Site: brandenburg
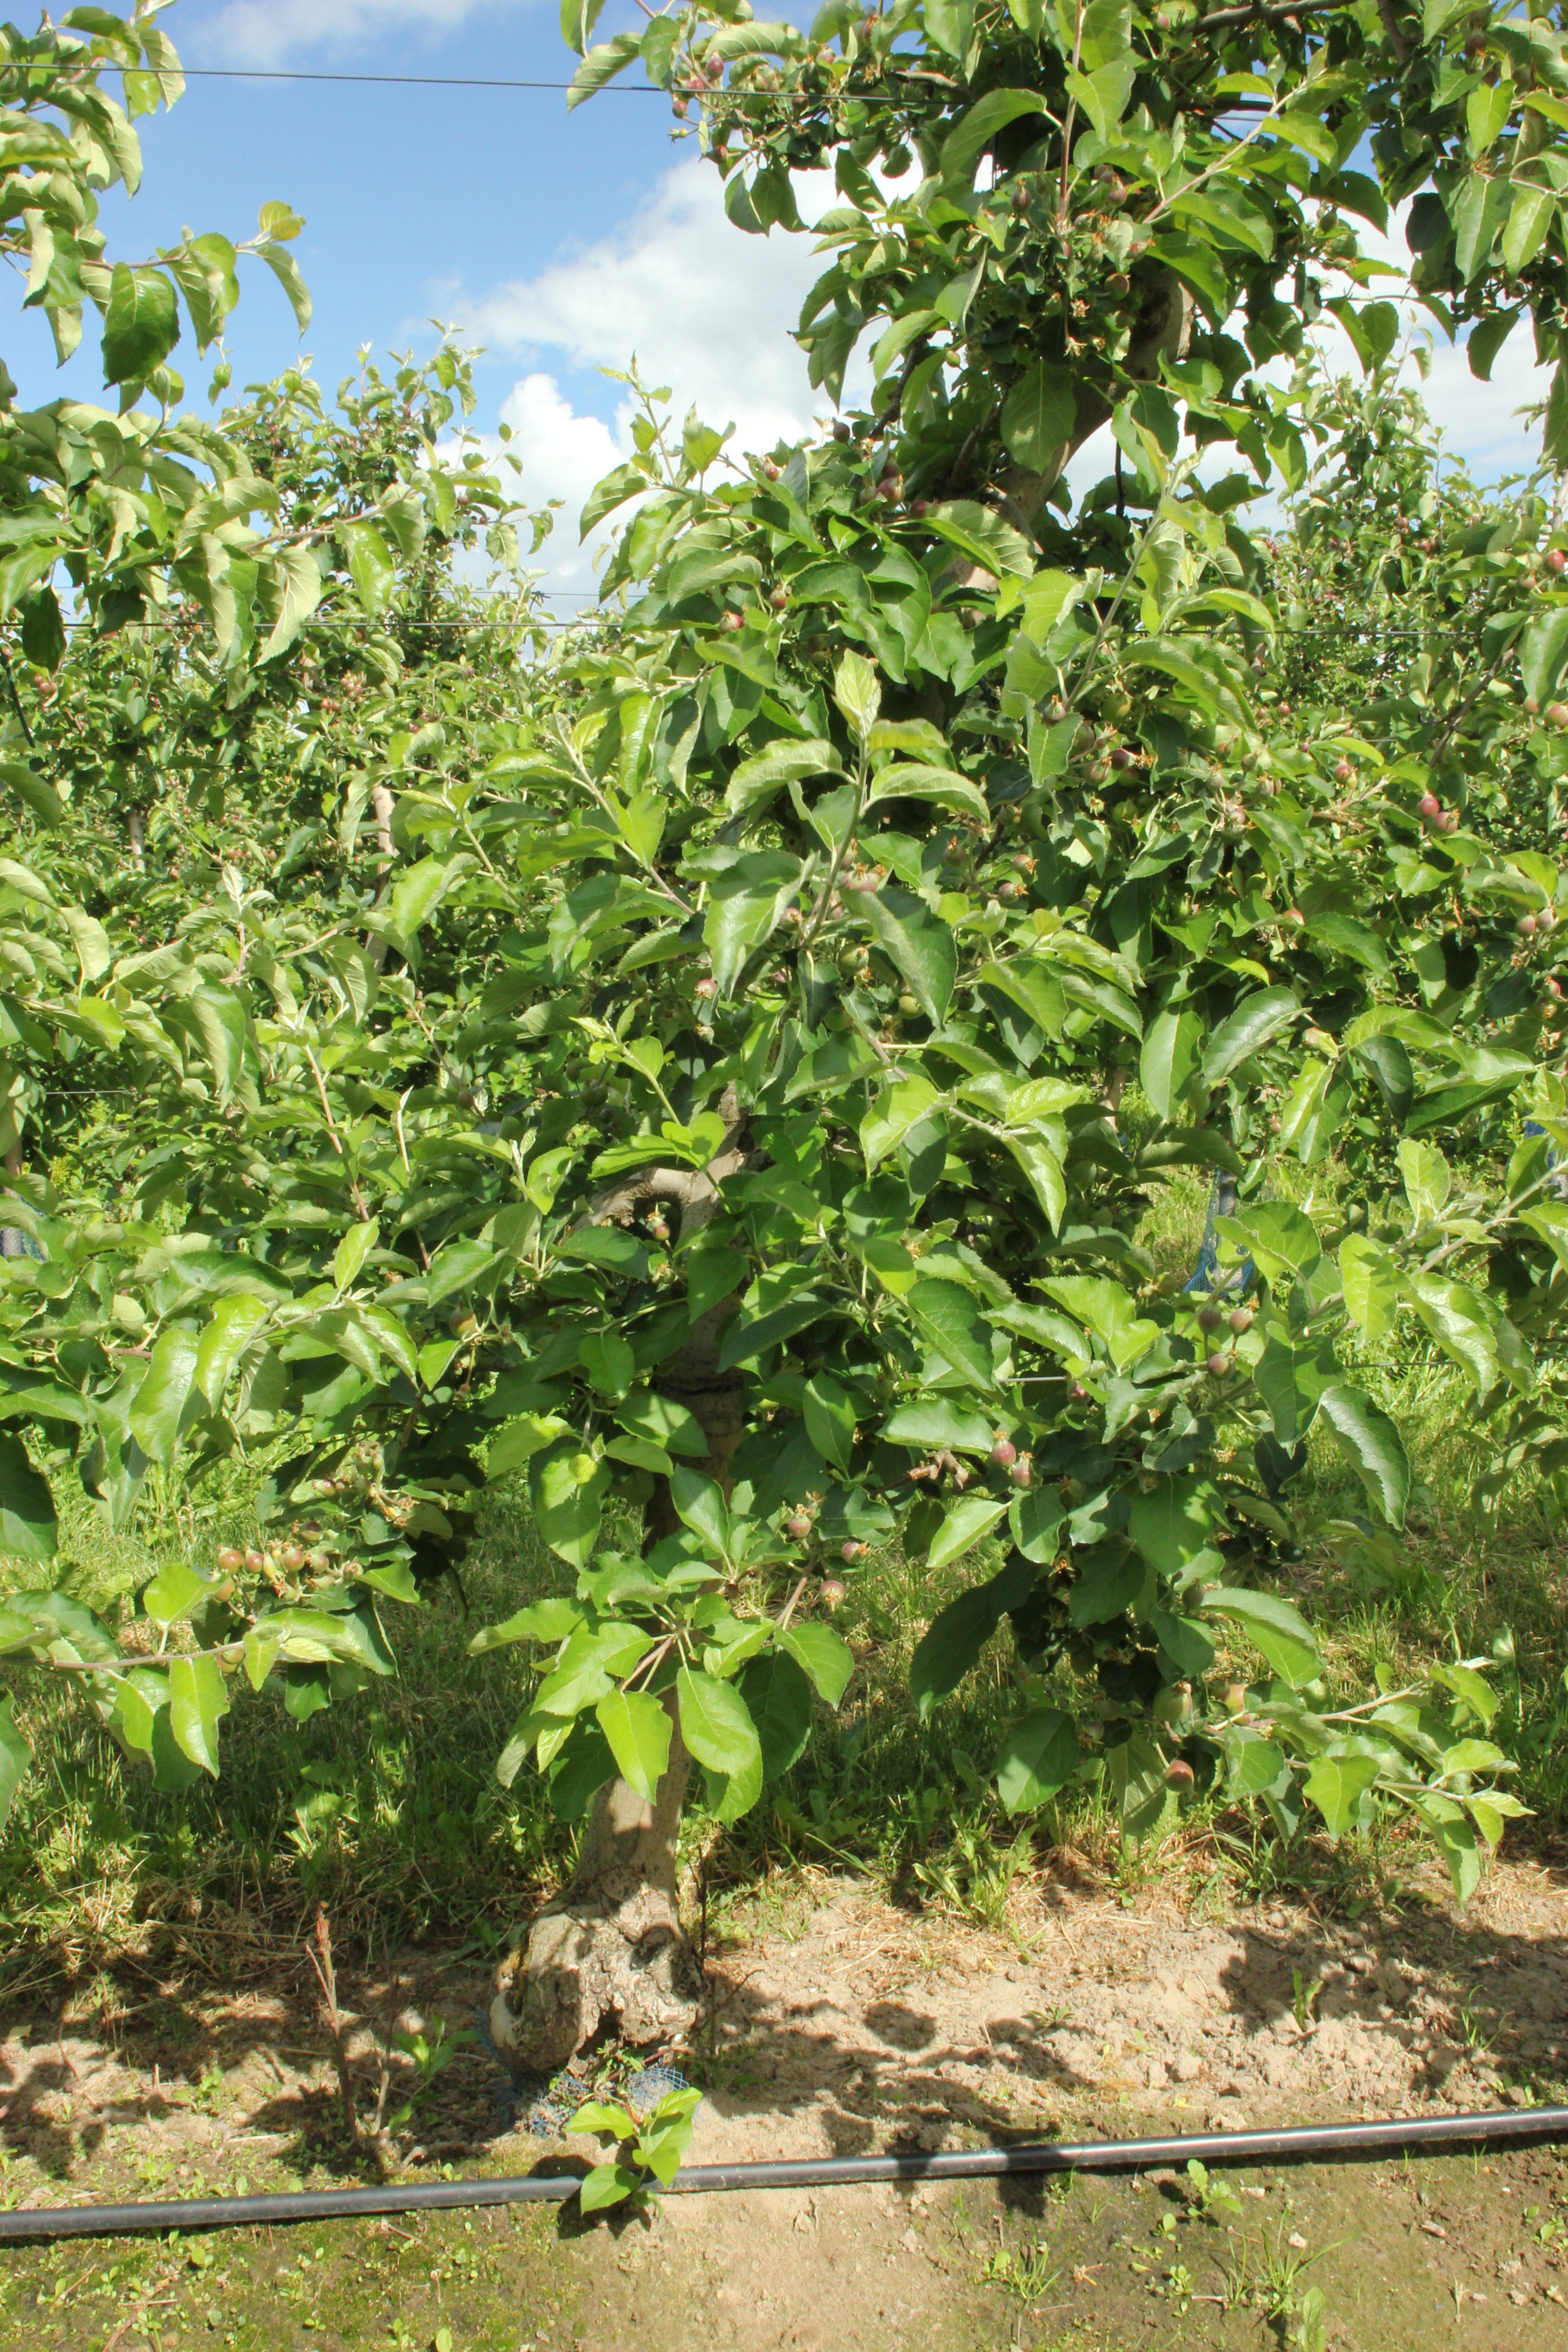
Growth stage (BBCH 72): Development of fruit